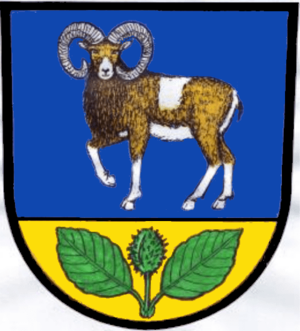
Garlstorf est une municipalité allemande du land de Basse-Saxe, située dans l'arrondissement de Harburg. En 2014, elle comptait 1 103 habitants.